Answer in natural language. How many Paintings are visible in the scene? Choose between the following options: 4, 3, 1, 2 or 5
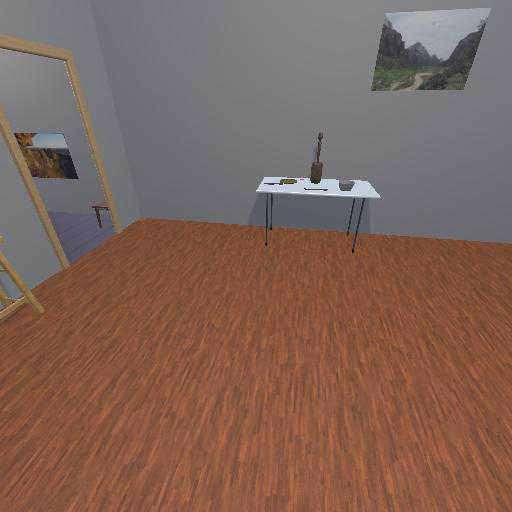
<answer>2</answer>